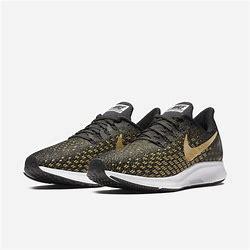
Brand: Nike
Model: Air Zoom Pegasus 35